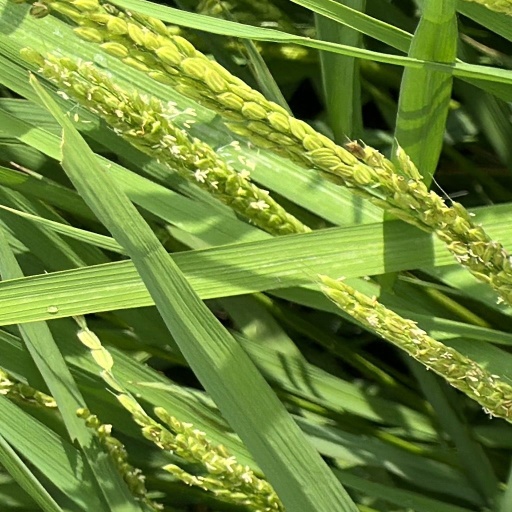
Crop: rice